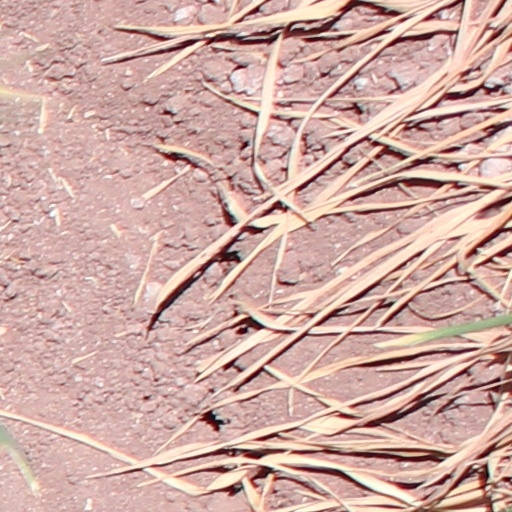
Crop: wheat